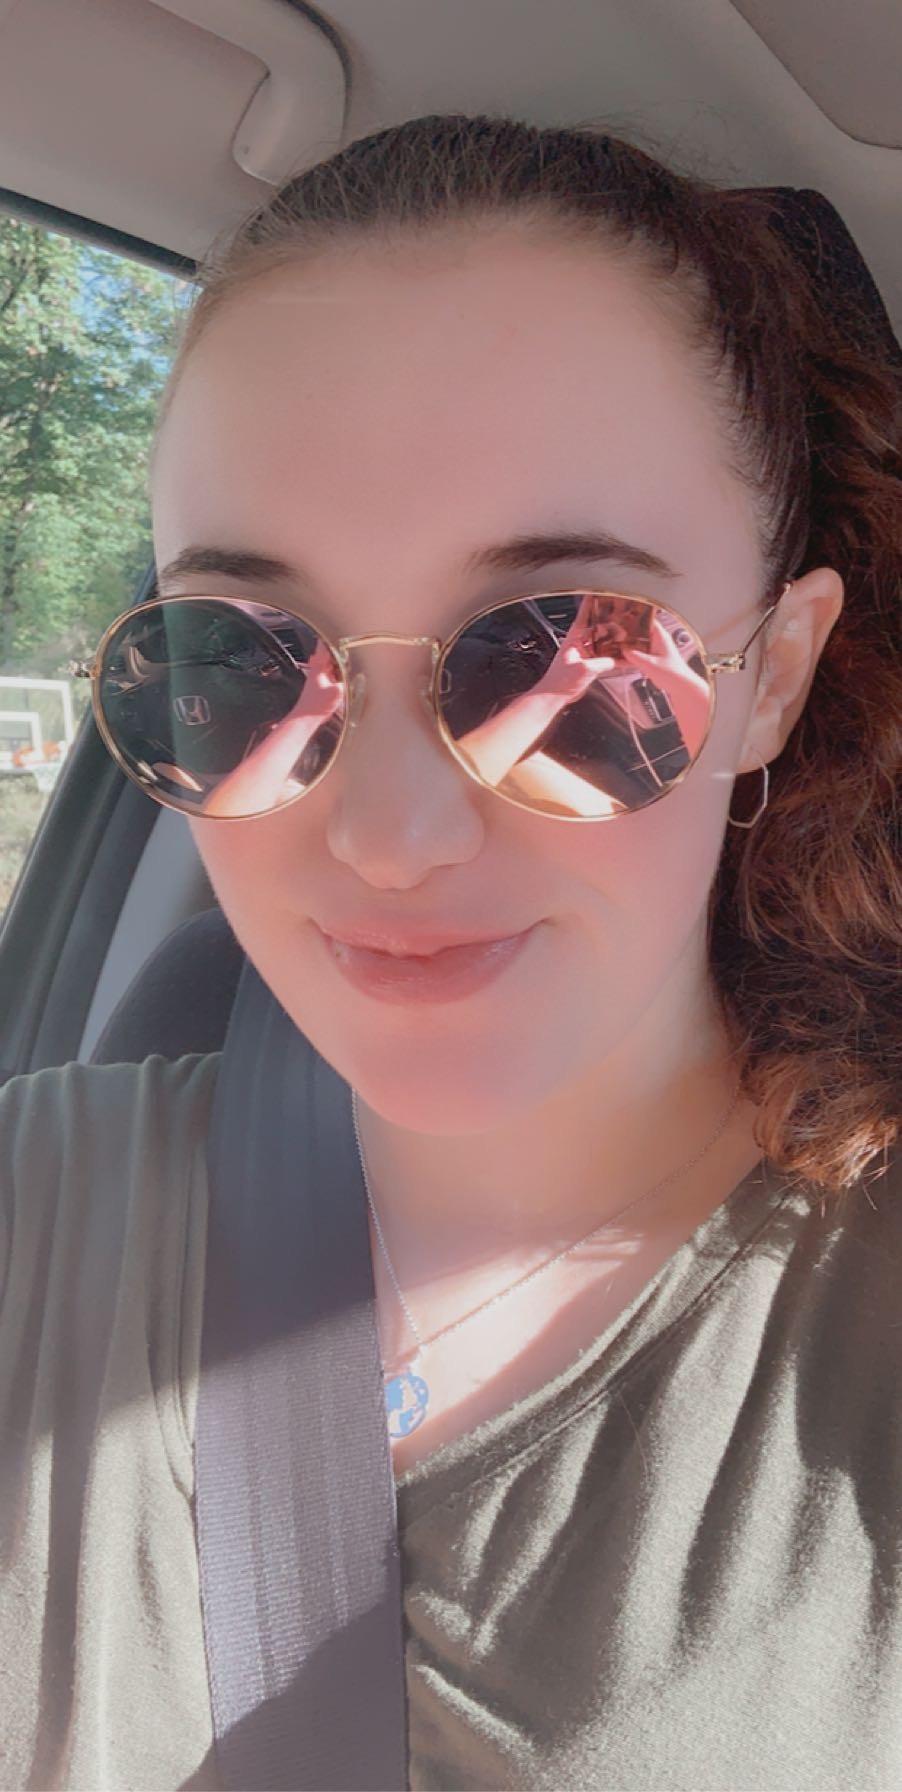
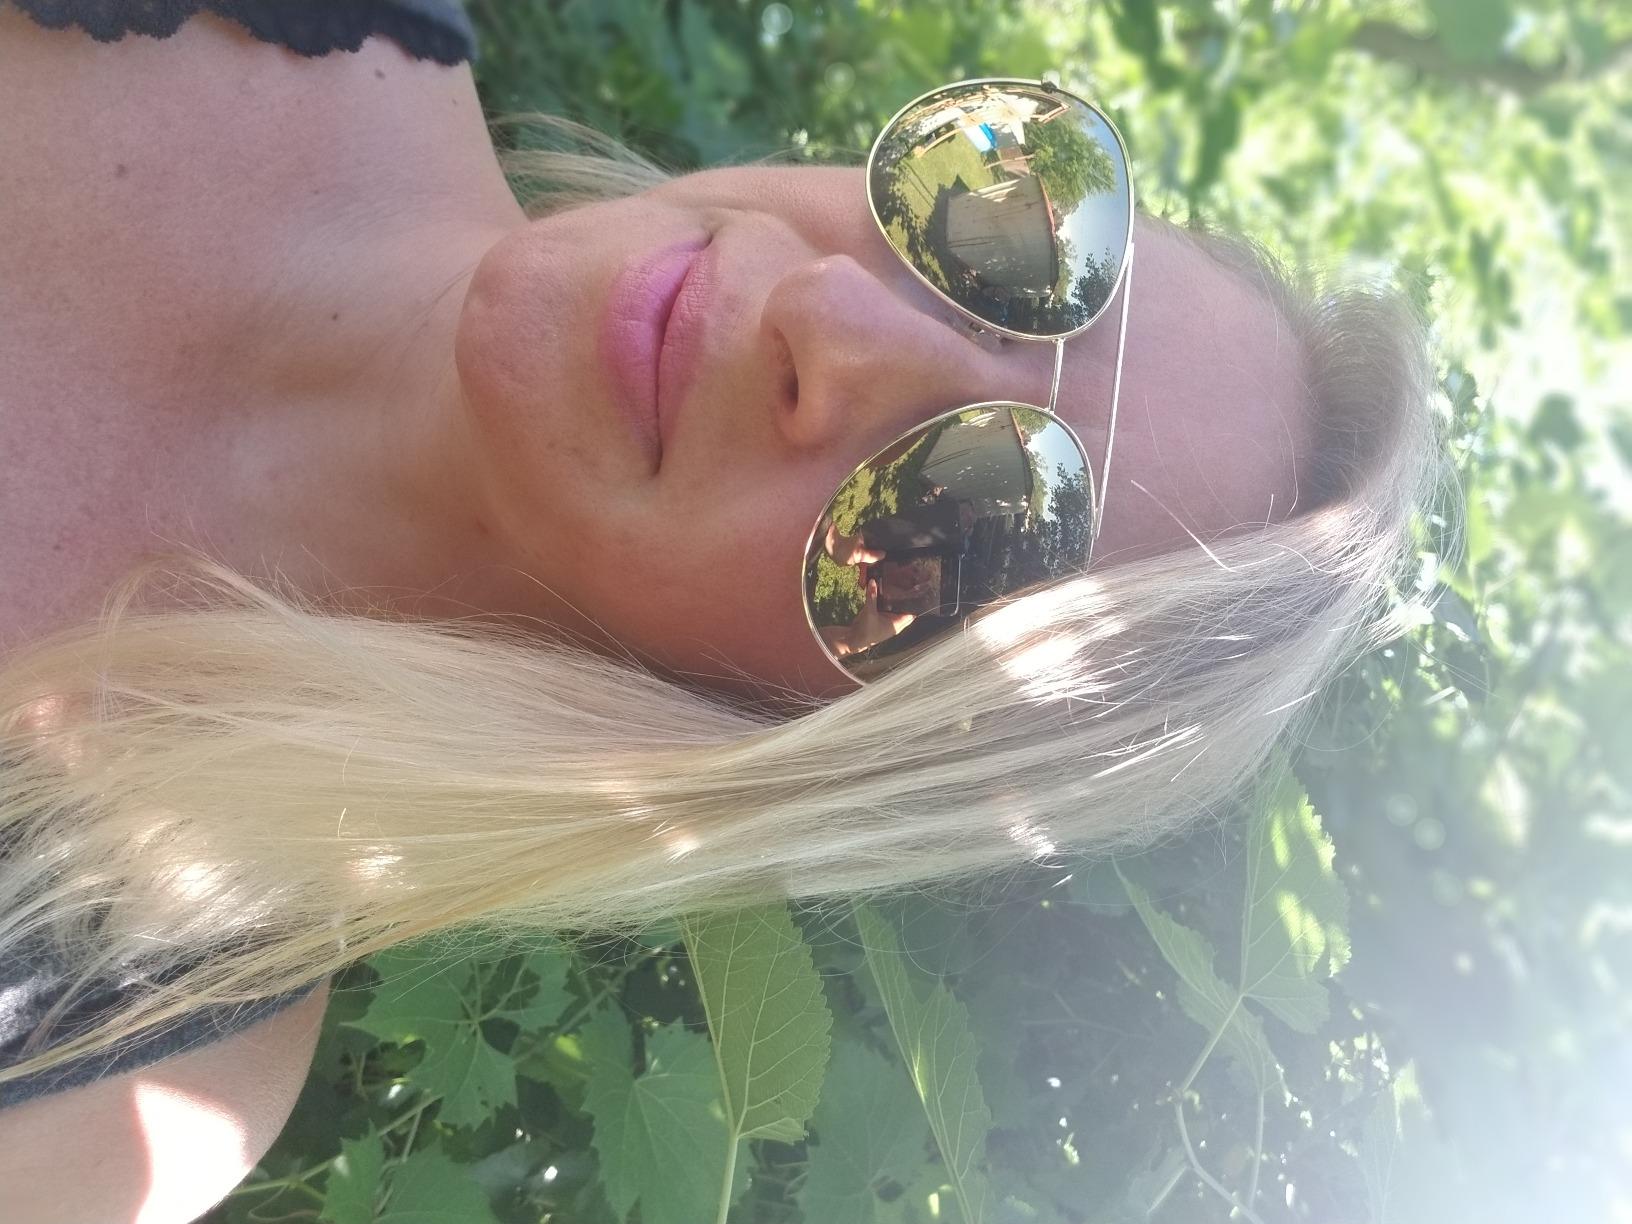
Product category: accessories_sunglasses
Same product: no